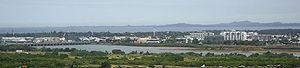
Mackay est une ville située sur la côte orientale du Queensland en Australie, à environ 900 kilomètres au nord de Brisbane. Mackay est surnommée la capitale du sucre de l'Australie car elle produit plus du tiers du sucre du pays. La ville a une température moyenne de 23 °C. Elle compte 66 874 habitants en 2006.